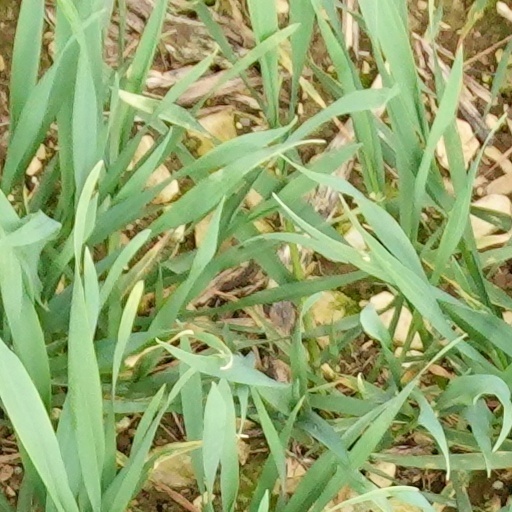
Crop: wheat